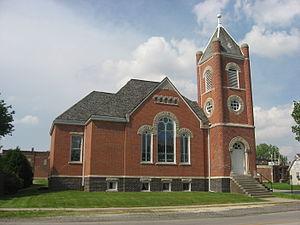
Oxford est une municipalité américaine située dans le comté de Benton en Indiana. Lors du recensement de 2010, sa population est de 1 162 habitants.